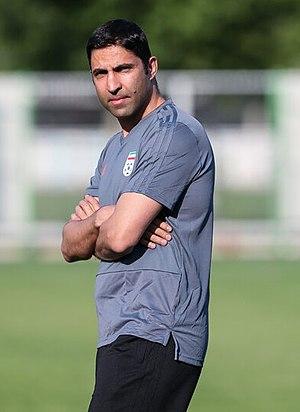
Vahid Hashemian est un footballeur international iranien, né le 21 juillet 1976 à Téhéran. Il joue au poste d'attaquant et mesure 1,82 m.